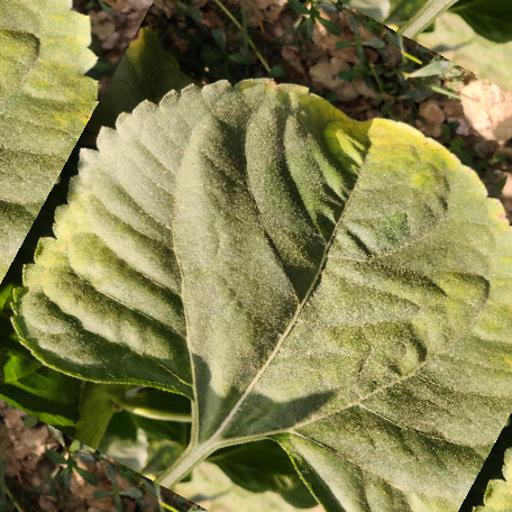
Label: Downy_mildew